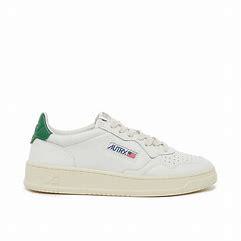
Brand: Autry
Model: Action Shoes Autry Action Medalist